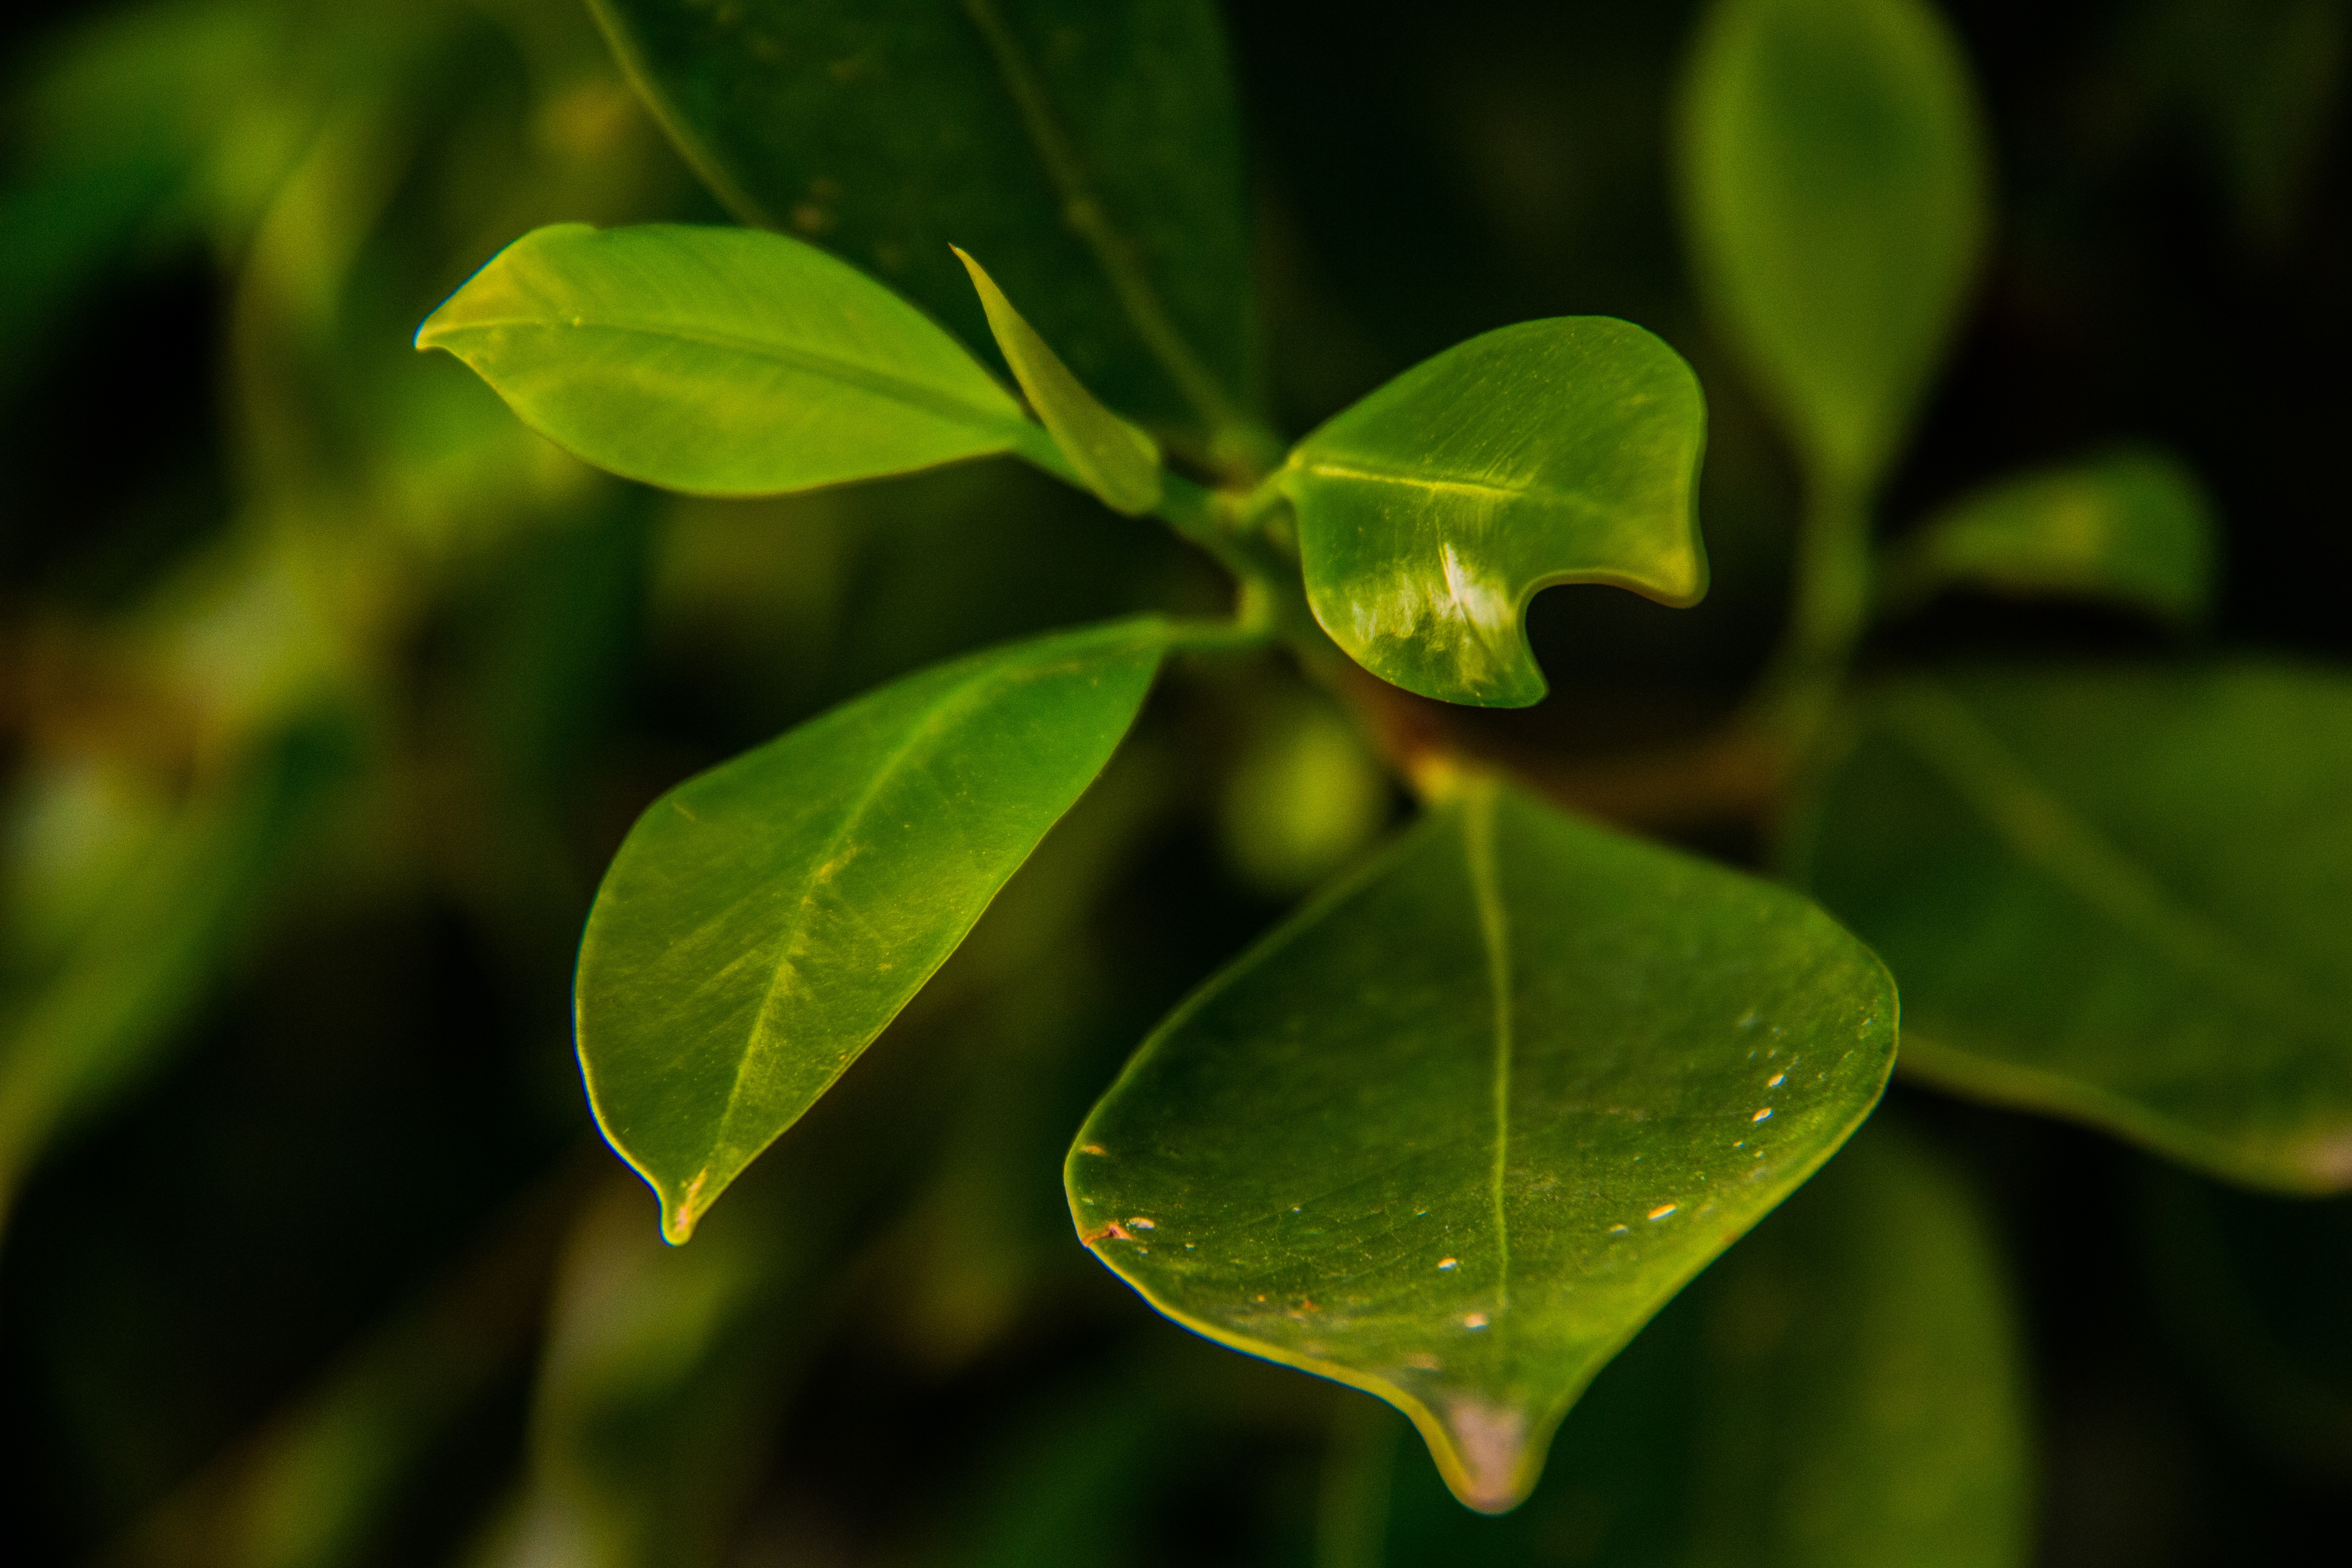
tree, nature, branch, plant, sunlight, leaf, flower, spring, green, produce, evergreen, botany, flora, wildflower, leaves, shrub, macro photography, flowering plant, woody plant, land plant